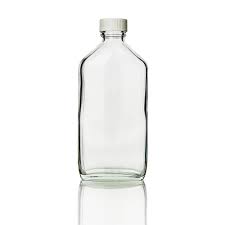
Waste category: glass